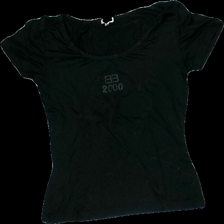
View: front
Type: T-shirt
Category: Ladies
Brand: Not in the list
Brand text on label: Bandolera
Colors: Black
Material: 100% Nylon
Pattern: Other
Cut: C-collar, Regular
Size: L
Stains: Minor
Price range: <50
Recommended usage: Export
Description: damaged print, hairy